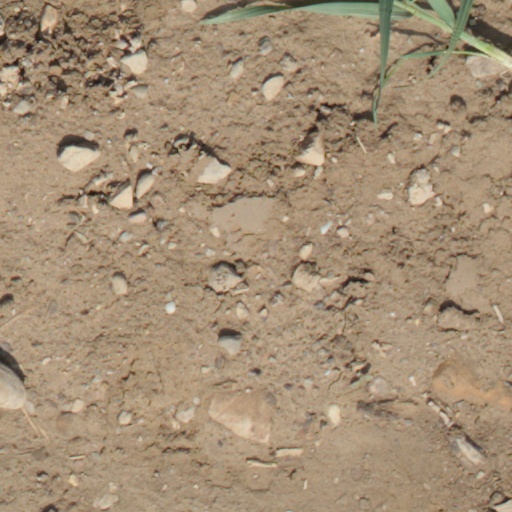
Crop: wheat